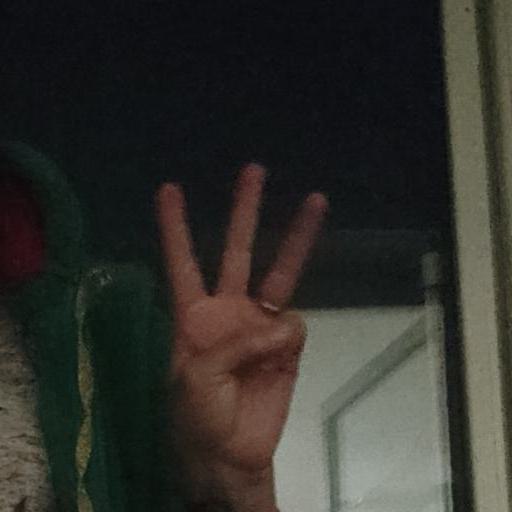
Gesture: three